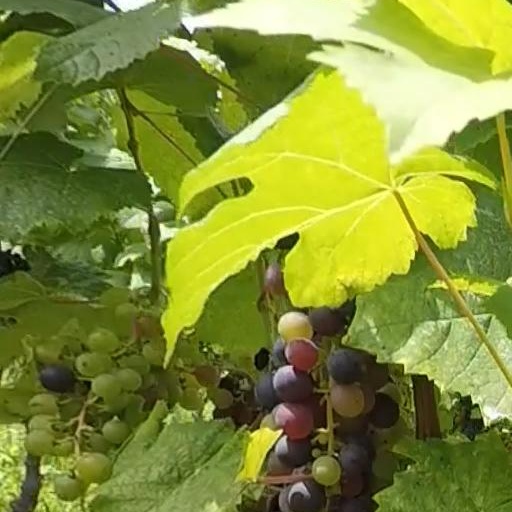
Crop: grape